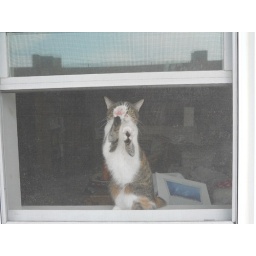
I was outside on my balcony and my cat was rubbing against the screen.